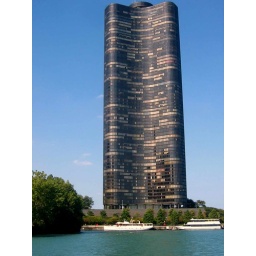
apt building on lake michigan. based on designs by mies van der rohe.